Hawker Hunter in service with Swiss Air Force

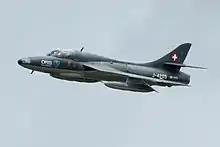
A rare T.68 dual-seat Hunter, Berlin 2010

The Swiss Hunters had some upgrades during their service lives, known as KAWEST (from "Kampfwertsteigerung" - German: "Increased Operational Performance"). In 1963, the Sidewinder missile was added to enhance the Hunter's air-to-air combat capability. Operationally, Swiss Hunters could be armed with napalm bombs in addition to conventional loadouts. Another program of upgrades, under the name 'Hunter 80', was carried out in the early 1980s which added chaff/flare dispensers, a radar warning receiver, and AGM-65B Maverick capability.